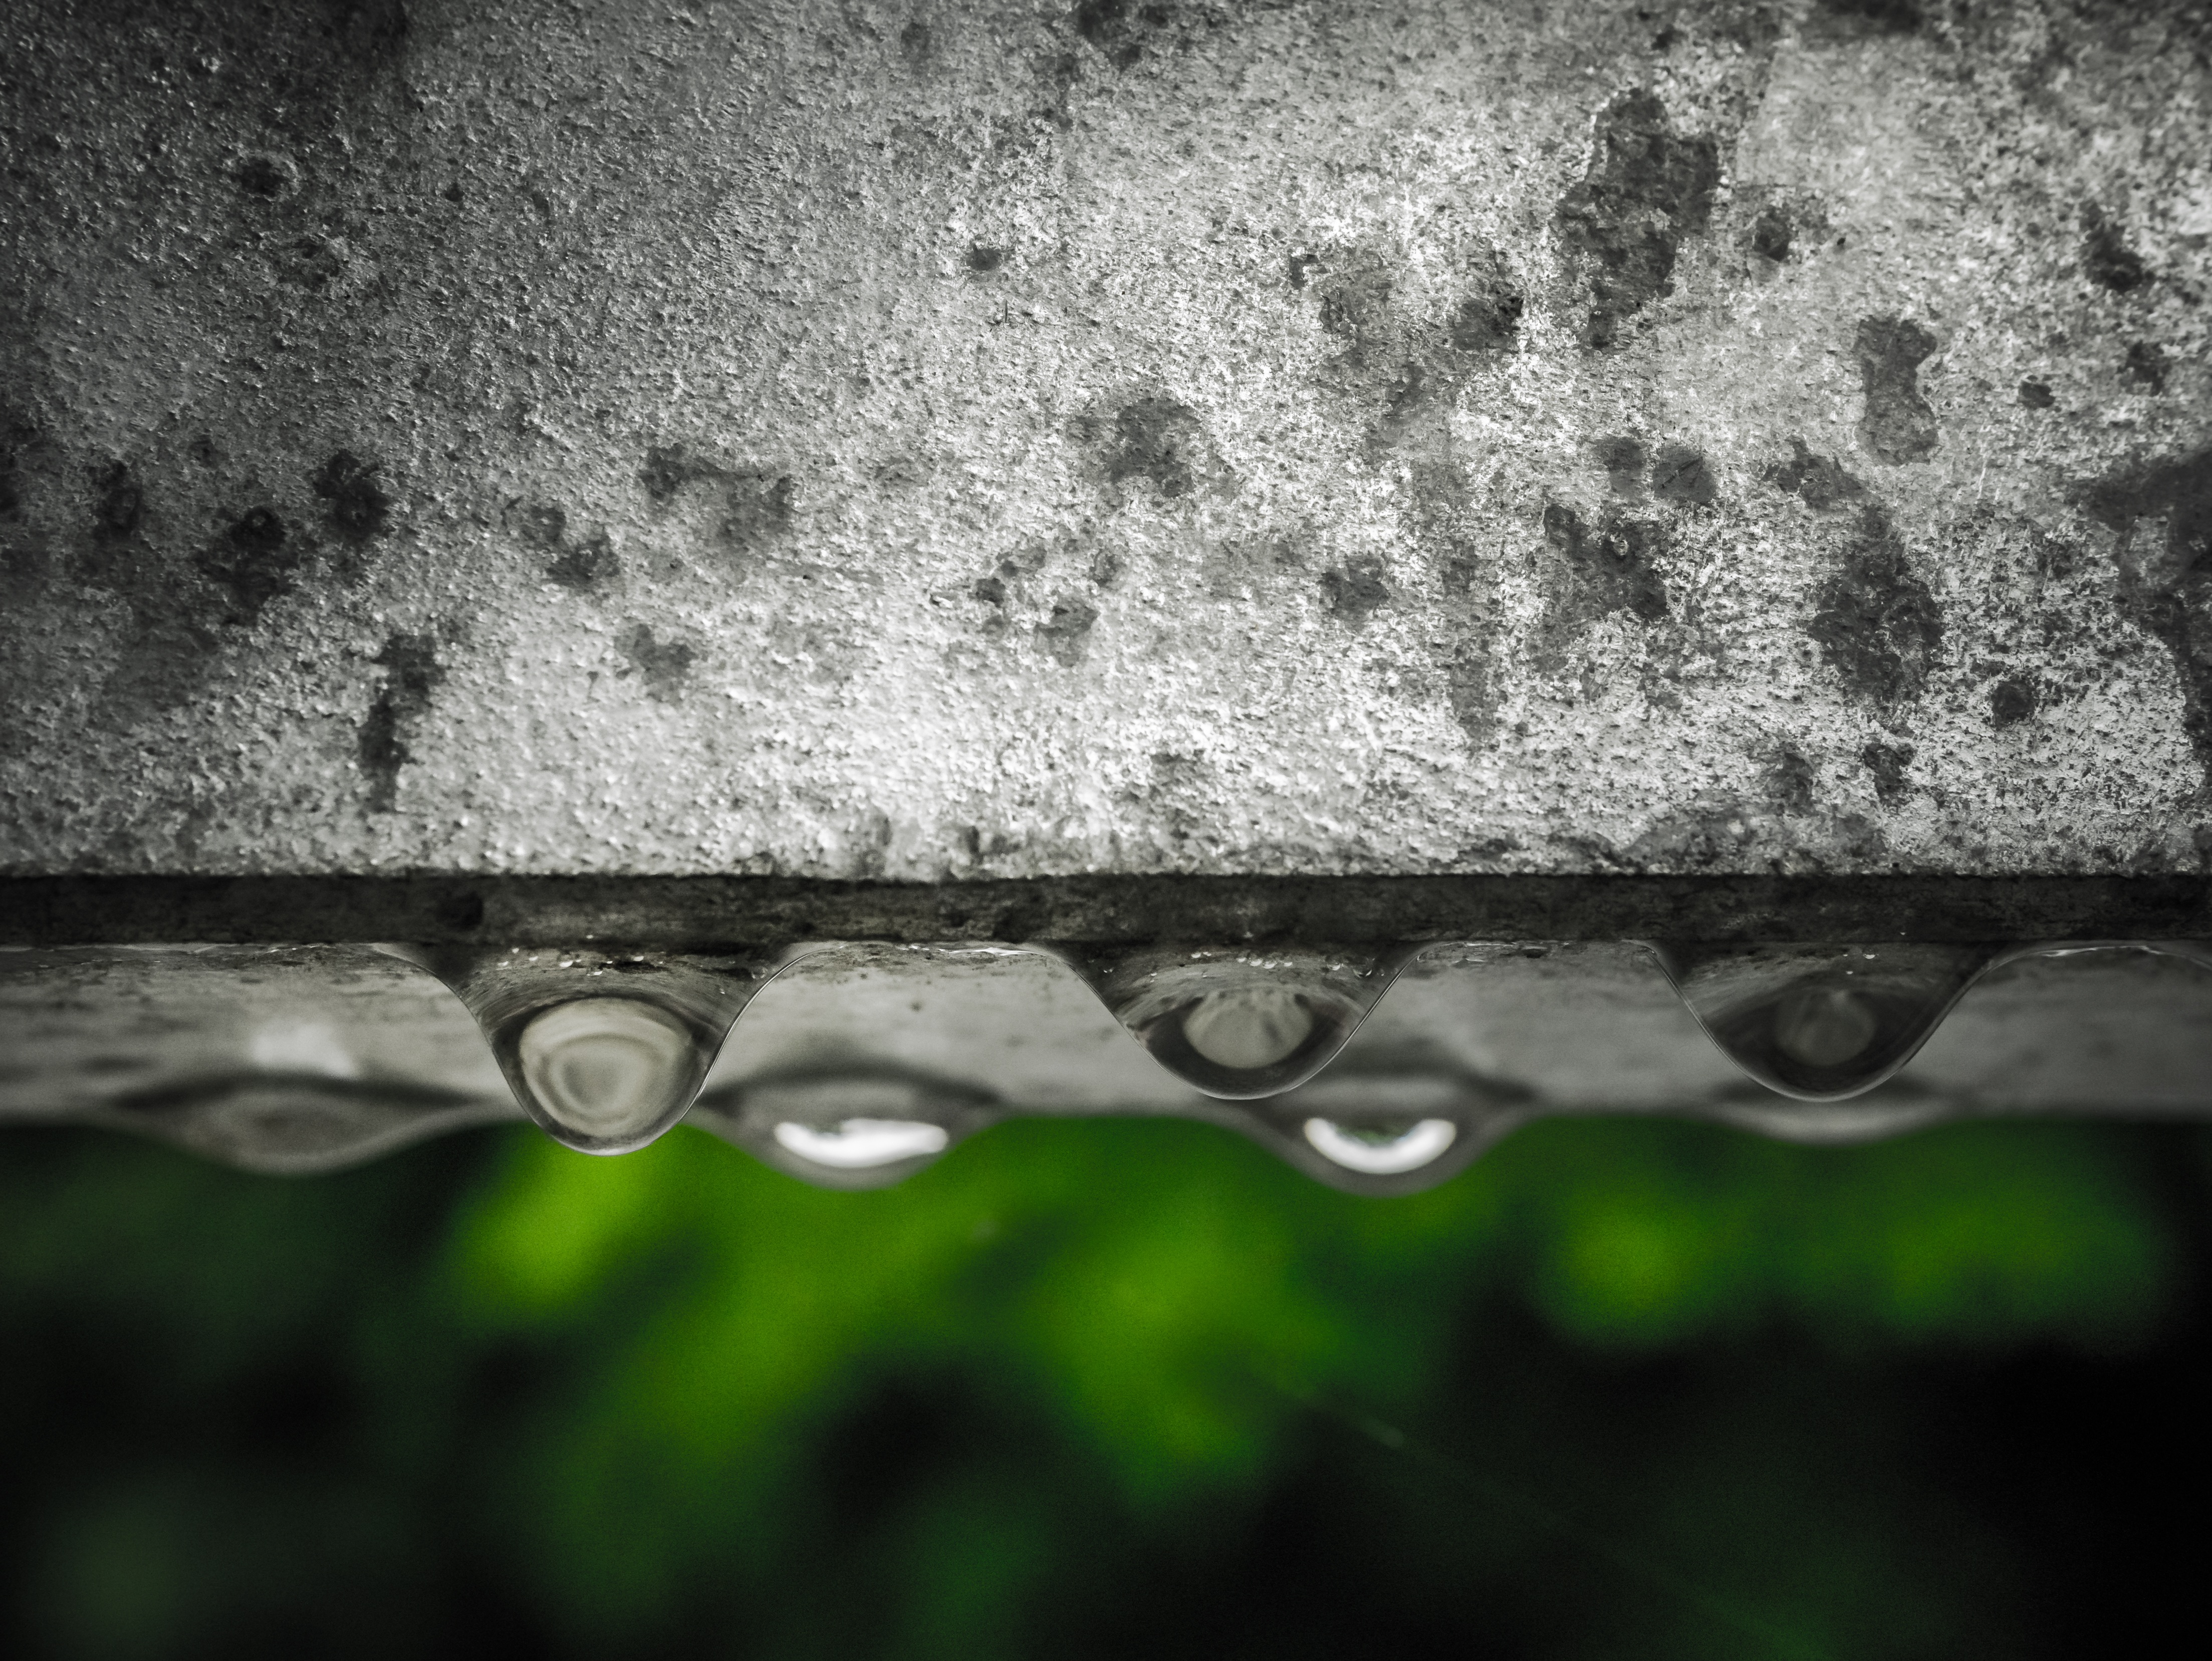
nature, light, black and white, photography, texture, rain, leaf, raindrop, wet, railing, green, metal, darkness, black, garden, monochrome, close, material, close up, horticulture, drop of water, macro photography, beaded, monochrome photography